MCKV Institute of Engineering

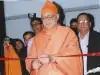
Swamiji in College Campus

Swami Vivekananda Centre for Positive Thinking, the first centre in West Bengal, an initiative of MCKVIE faculties, staff members & students with the active advice of Ramakrishna Mission, Belur Math is dedicated to orient the students, faculties & staff members of the college through teachings, life giving thoughts and philosophy of Swami Vivekananda.